VR6 engine

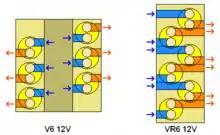
Diagram showing the differences in port lengths between a V6 and VR6

VR6 engines share a common cylinder head for the two banks of cylinders. Only two camshafts are needed for the engine, regardless of whether the engine has two or four valves per cylinder. This simplifies engine construction and reduces costs.